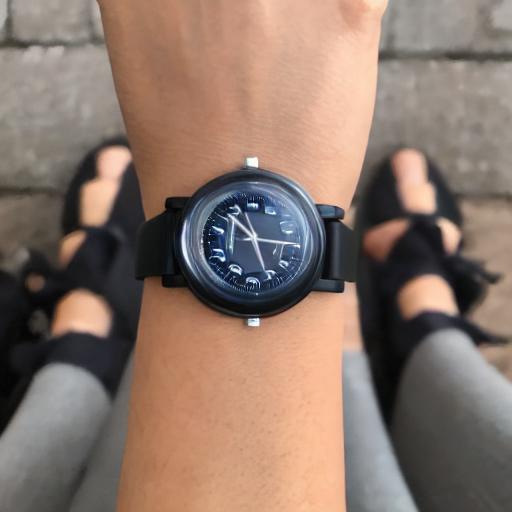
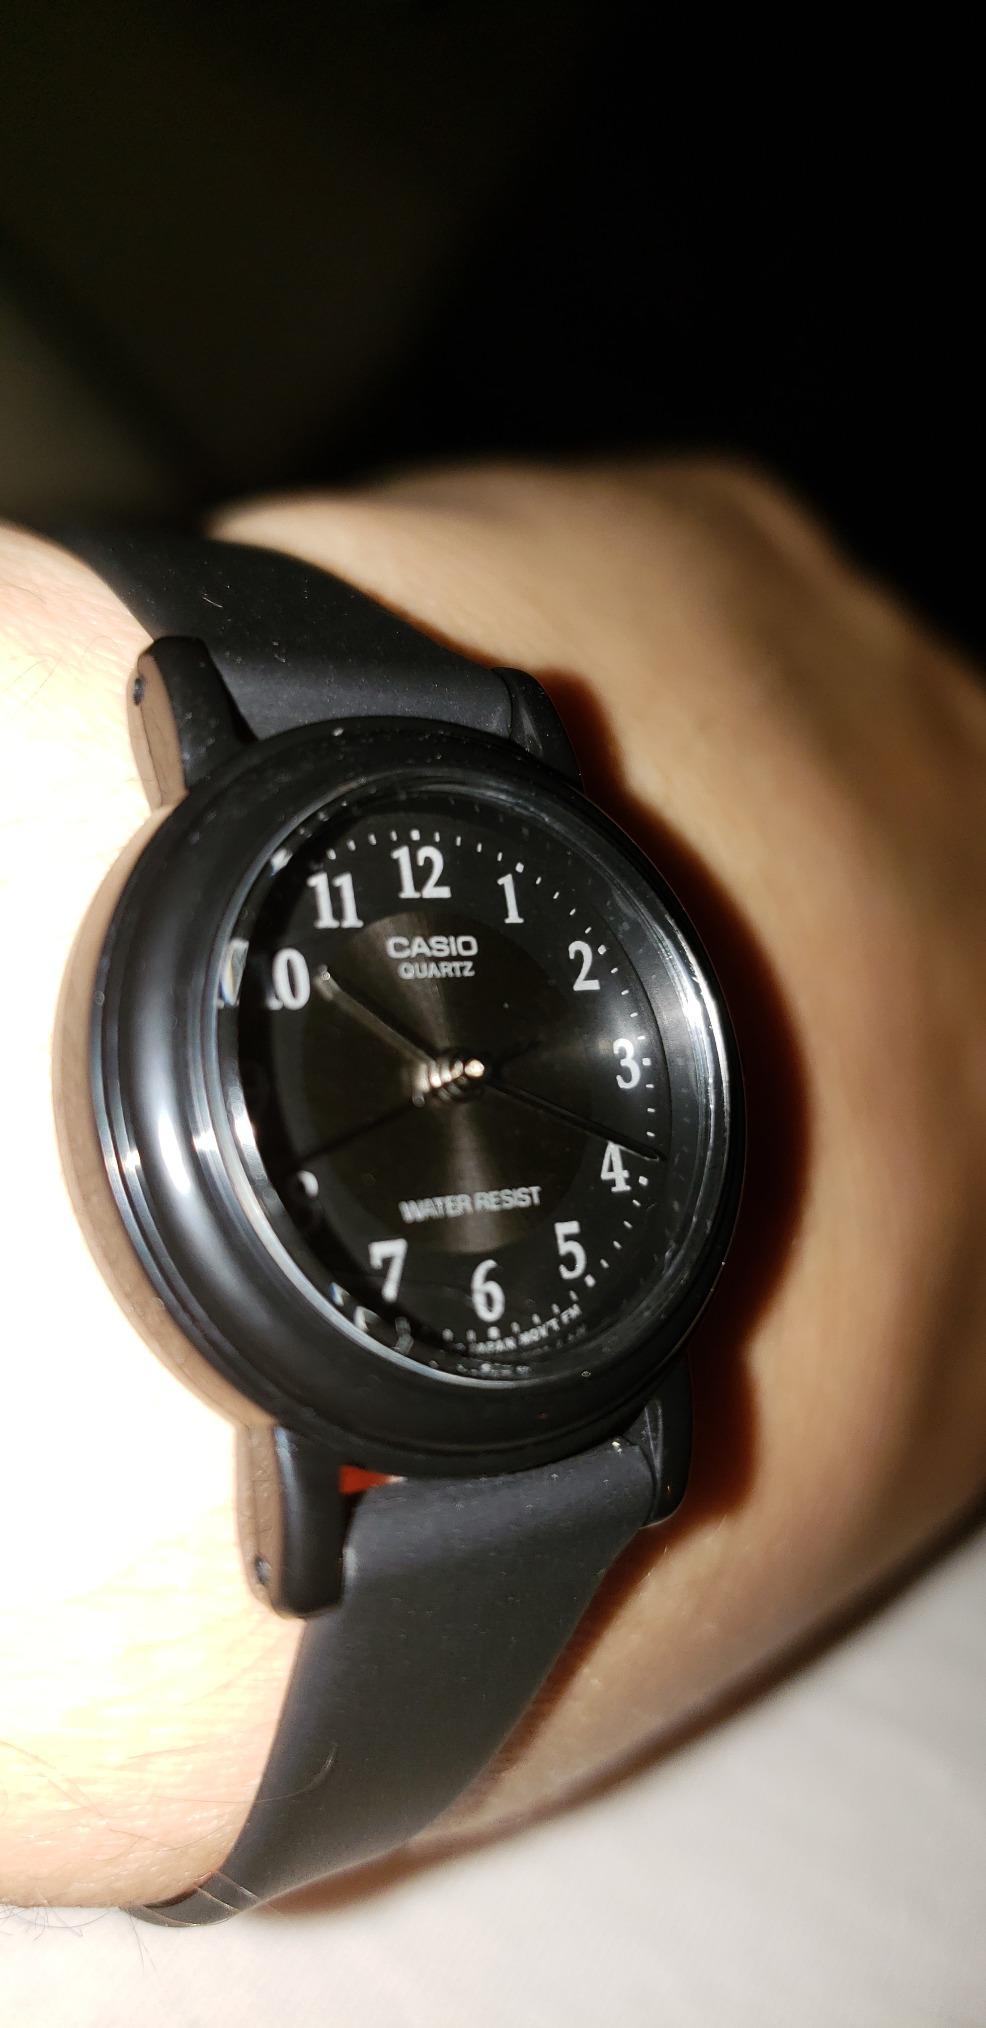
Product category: accessories_watch
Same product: no